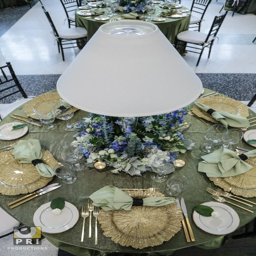
gold and green tables cape setting accented with pops of purple to give it a fresh look .